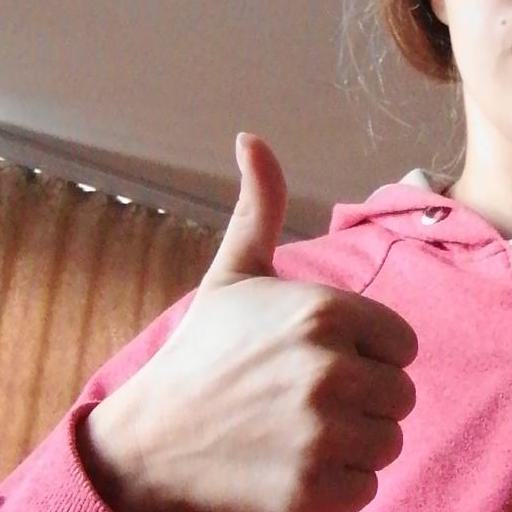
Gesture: like